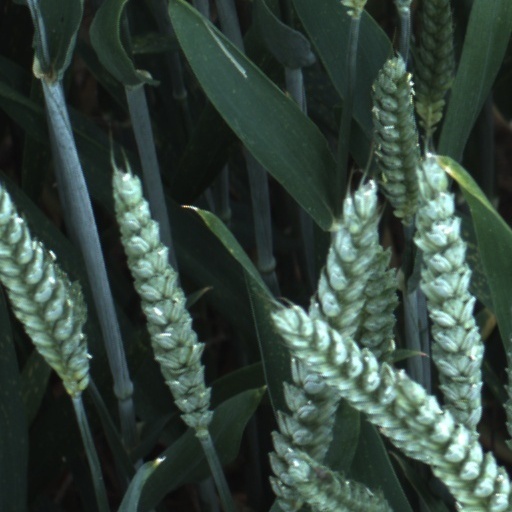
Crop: wheat